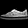
Label: Sneaker